Spider-Man (1967 TV series)

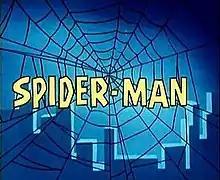

Spider-Man is a 1967 superhero animated television series that was the first television series based on the Spider-Man comic book series created by writer Stan Lee and by artist Steve Ditko. It was jointly produced in Canada (animation for season 1 and voice acting for all seasons) and the United States (animation for seasons 2 and 3). The show starred Paul Soles as the voice of Peter Parker, also known as Spider-Man. The first two seasons aired on the ABC television network, and the third was distributed in syndication. Grantray-Lawrence Animation produced the first season, and seasons two and three were produced by Krantz Films in New York City. The series aired Saturday mornings from September 9, 1967 to June 14, 1970.